Al-Mustazhir

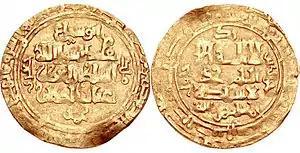
Gold Dinar minted with Caliph "Al-Mustazhir" and Muhammad I Tapar name with the Kalima (492-511 AH/1105-1118 AD). (Citing Al-Mustazhir as the overlord over Seljuk Sultanate)

In the year 492 AH (AD 1099), Jerusalem was captured by the crusaders and its inhabitants were massacred. Preachers travelled throughout the caliphate proclaiming the tragedy and rousing men to recover from infidel hands Al-Aqsa, the scene of the Prophet's heavenly flight. But whatever the success elsewhere, the mission failed in the eastern provinces, which were occupied with their own troubles, and moreover cared little for the Holy Land, dominated as it then was by the Fatimid faith. Crowds of exiles, seeking refuge in Baghdad, joined there with the populace in crying out for war against the Franks (the name used by Muslims for the crusaders). For two Fridays in 1111 the insurgents, incited by Ibn al-Khashshab, the "qadi" of Aleppo, stormed the Great Mosque, broke the pulpit and throne of the caliph in pieces, and shouted down the service, but neither the sultan nor the caliph were interested in sending an army west.